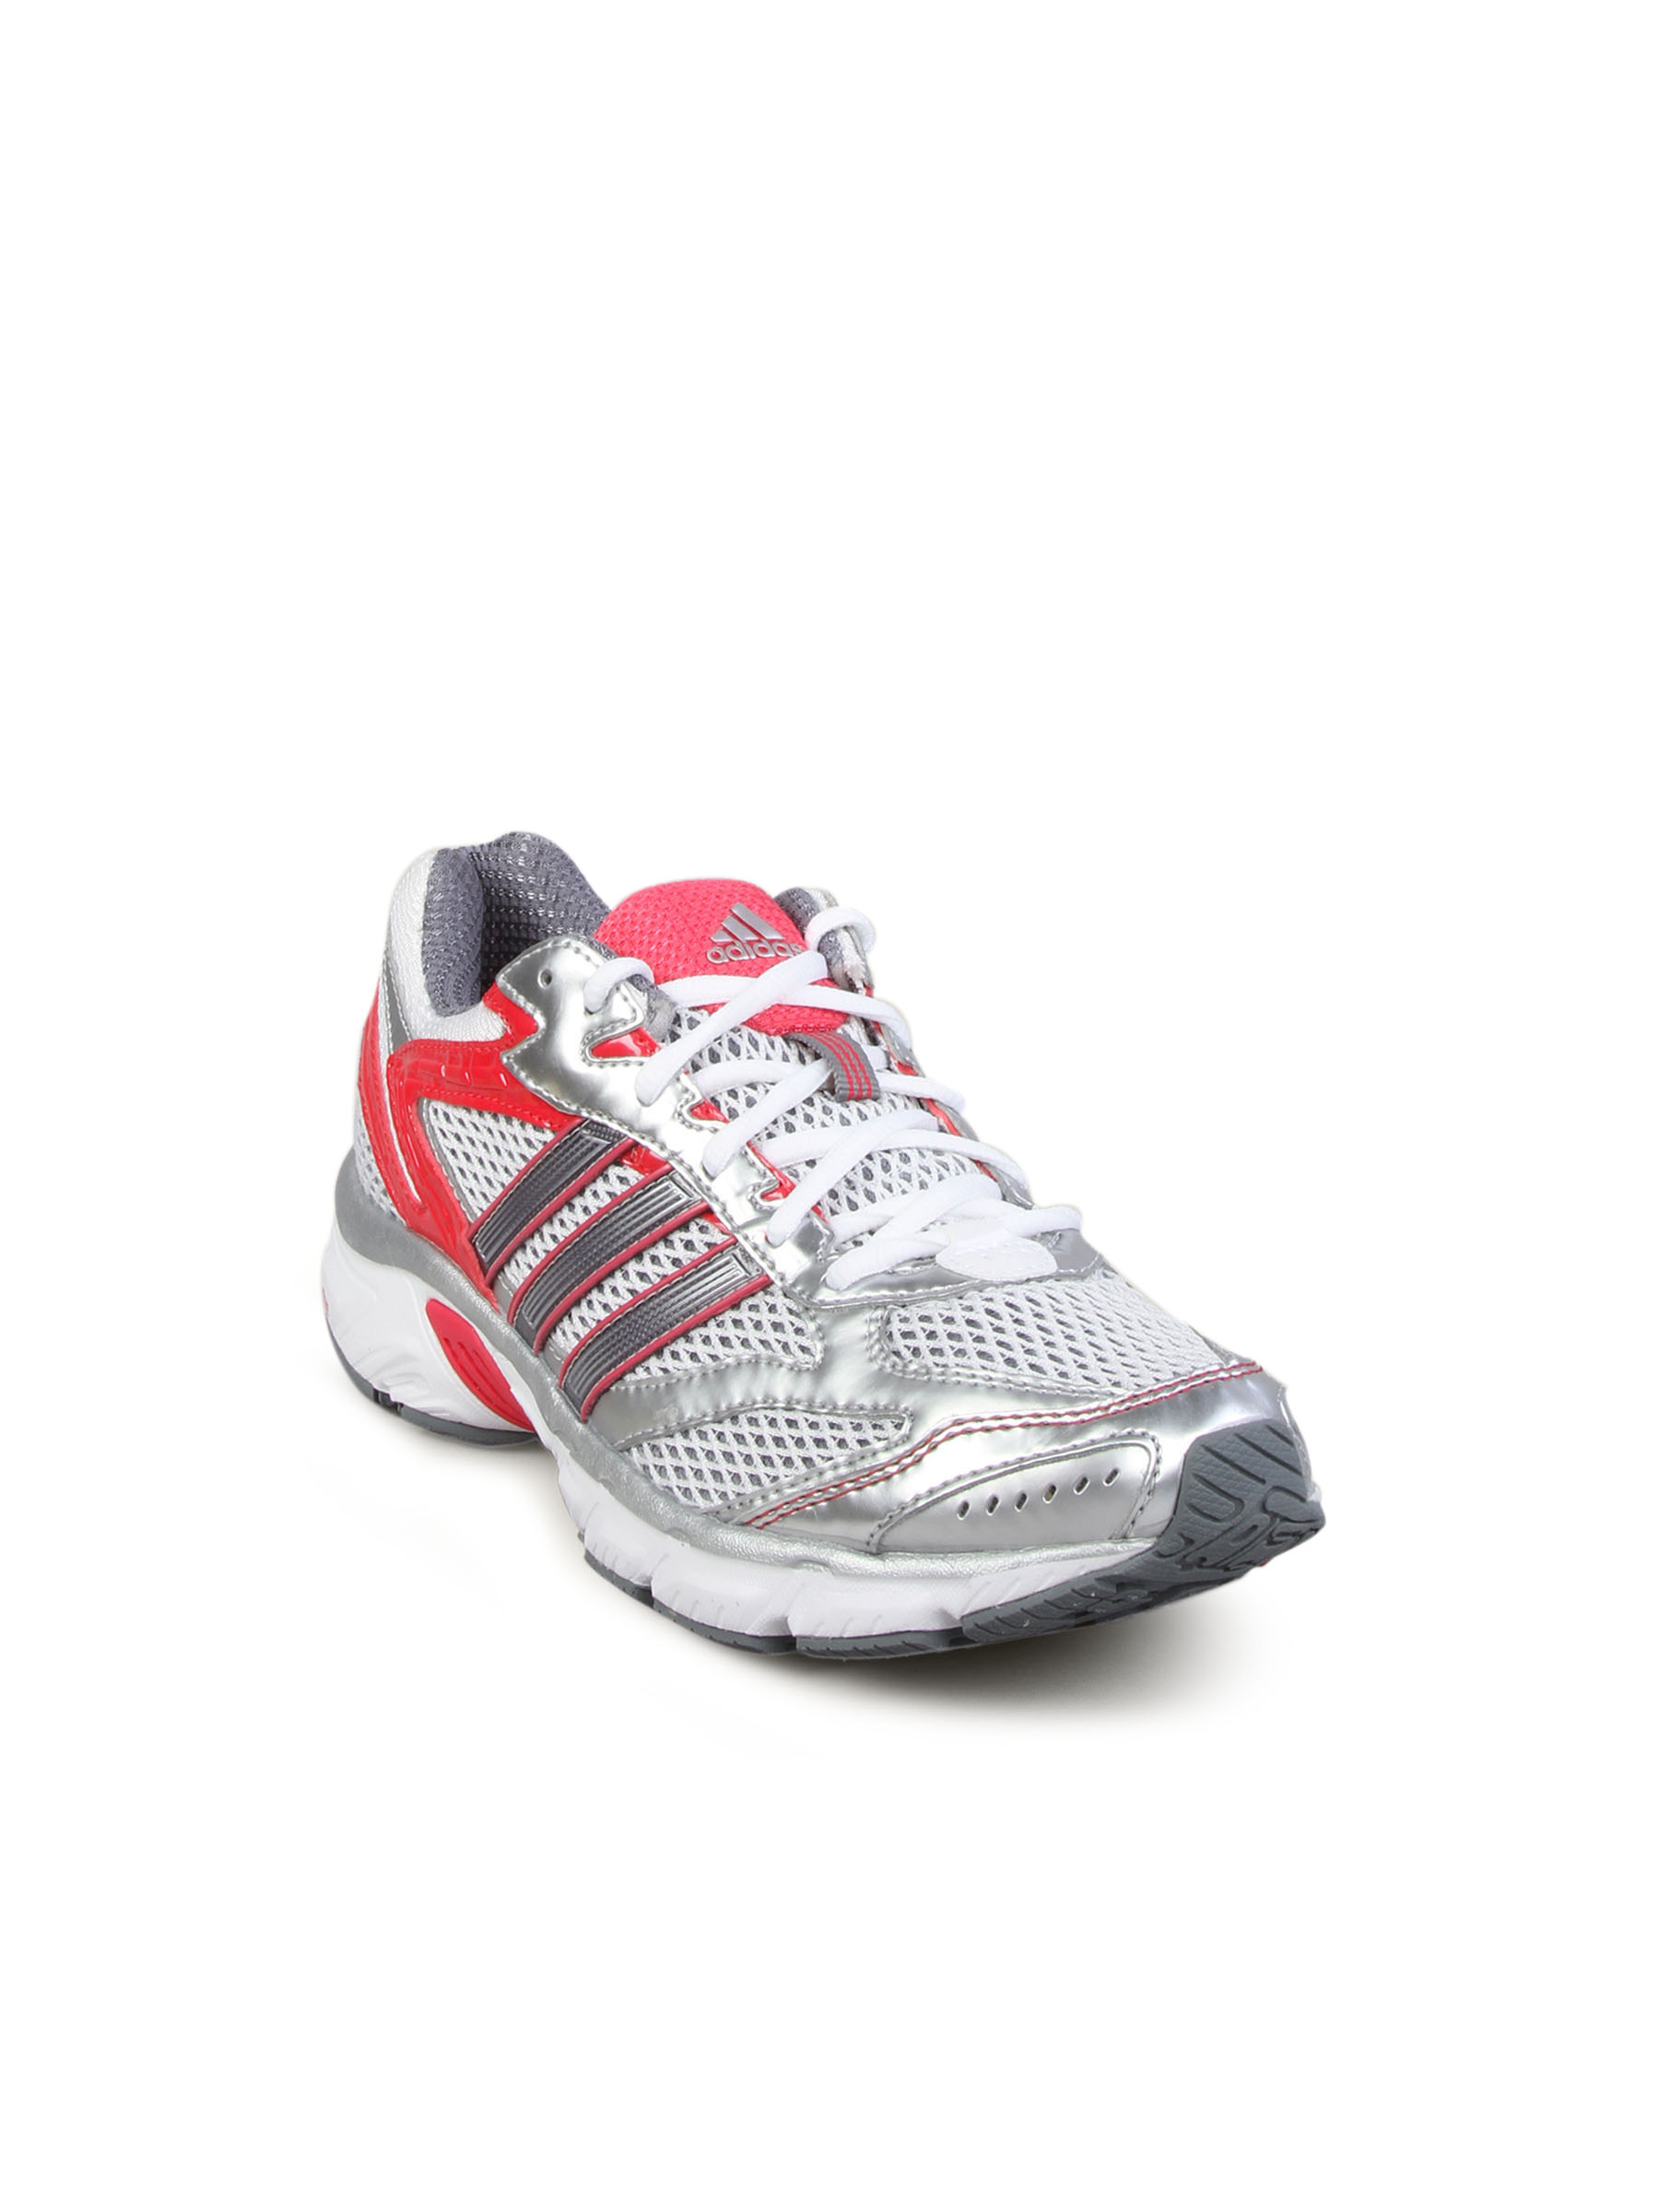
ADIDAS Women's Duramo Luxury White Shoe
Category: Footwear / Shoes / Sports Shoes
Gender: Women
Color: White
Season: Summer 2011
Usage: Sports